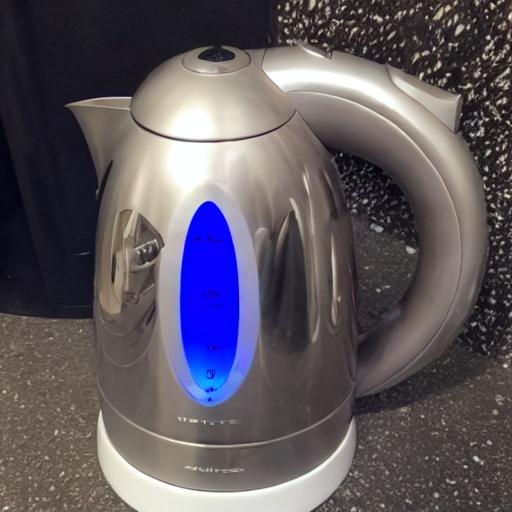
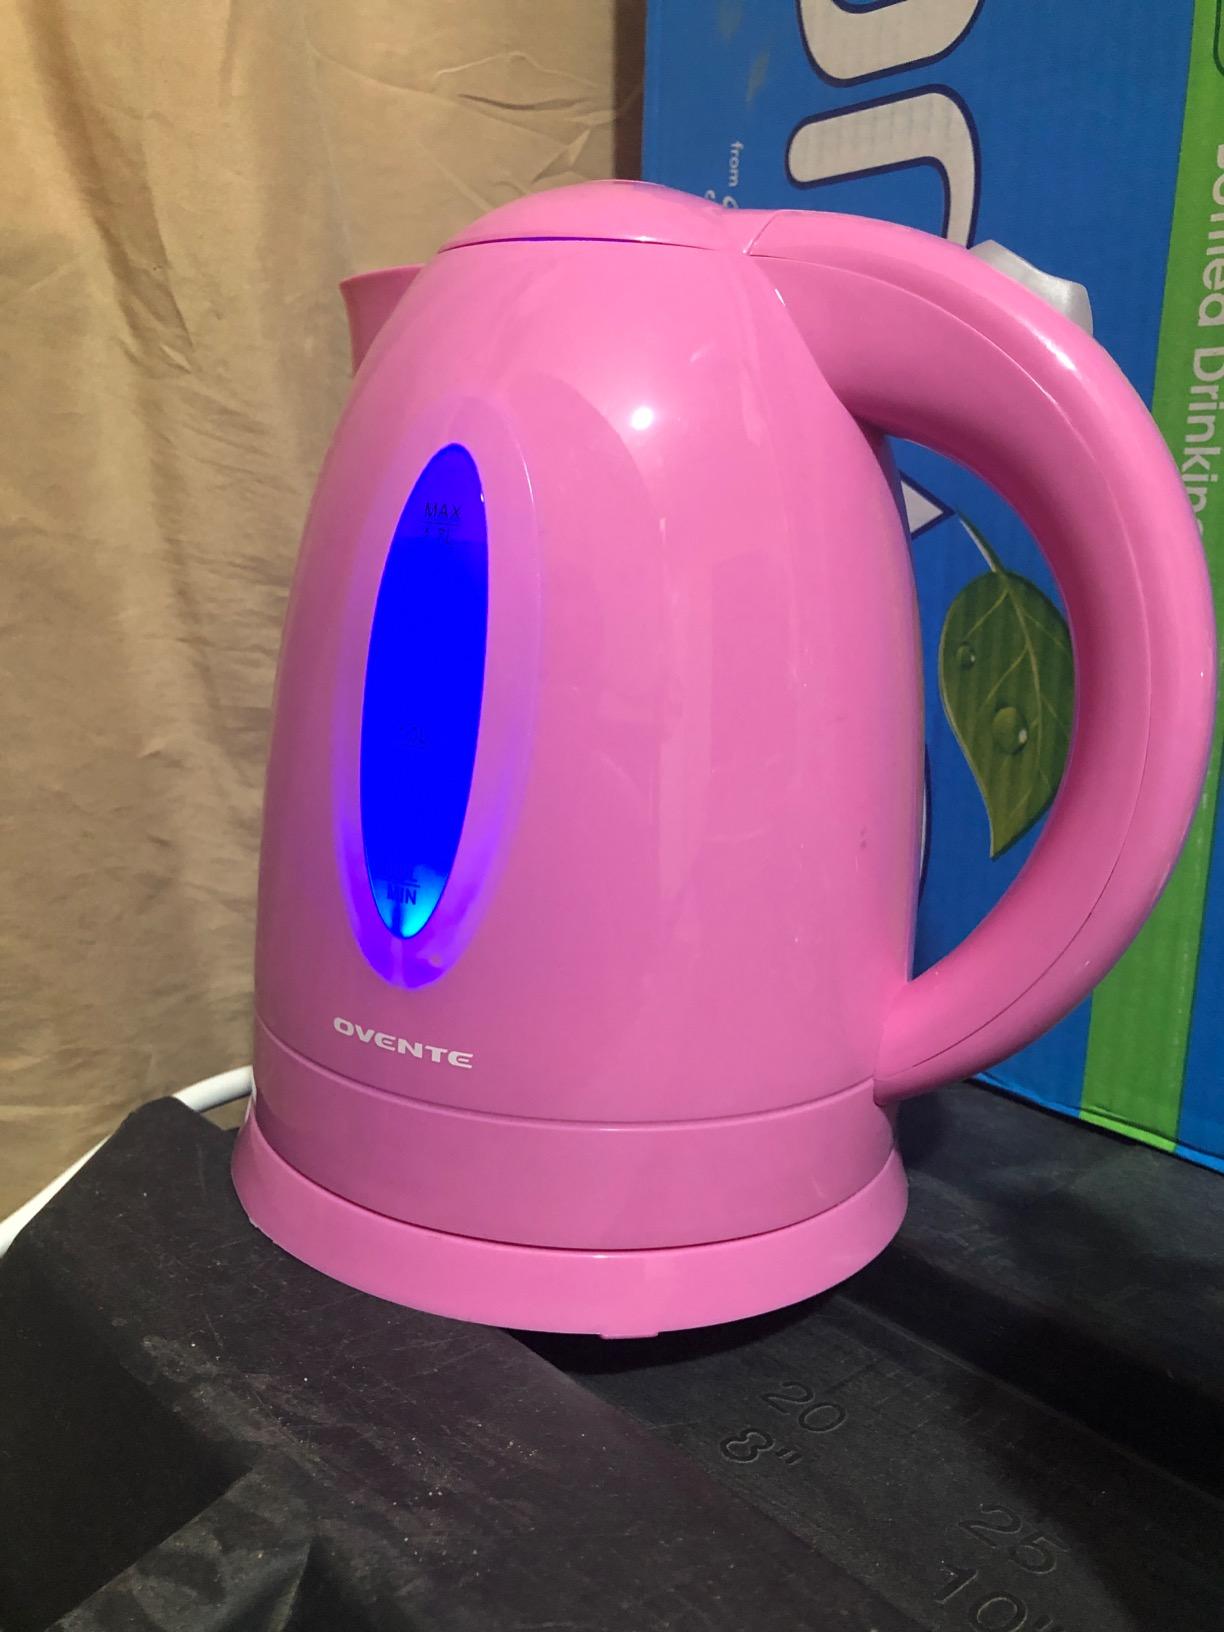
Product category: items_kettle
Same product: no